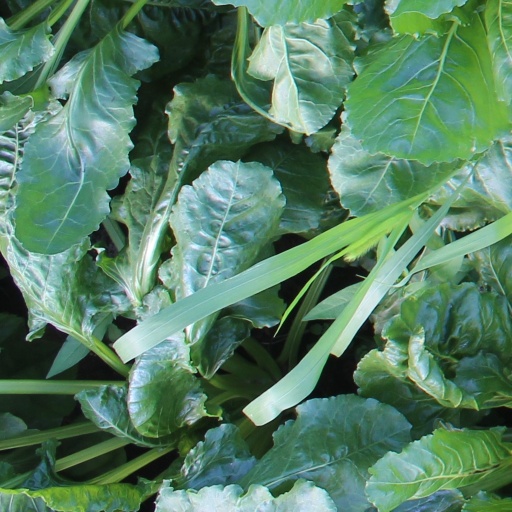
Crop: sugar beet